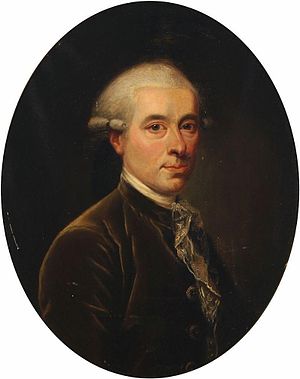
Benjamin Georg Sporon
Benjamin Georg Sporon malet af Jens Juel
Benjamin Georg Sporon var lærer for kronprins Frederik (VI), amtmand og sproglig forfatter.